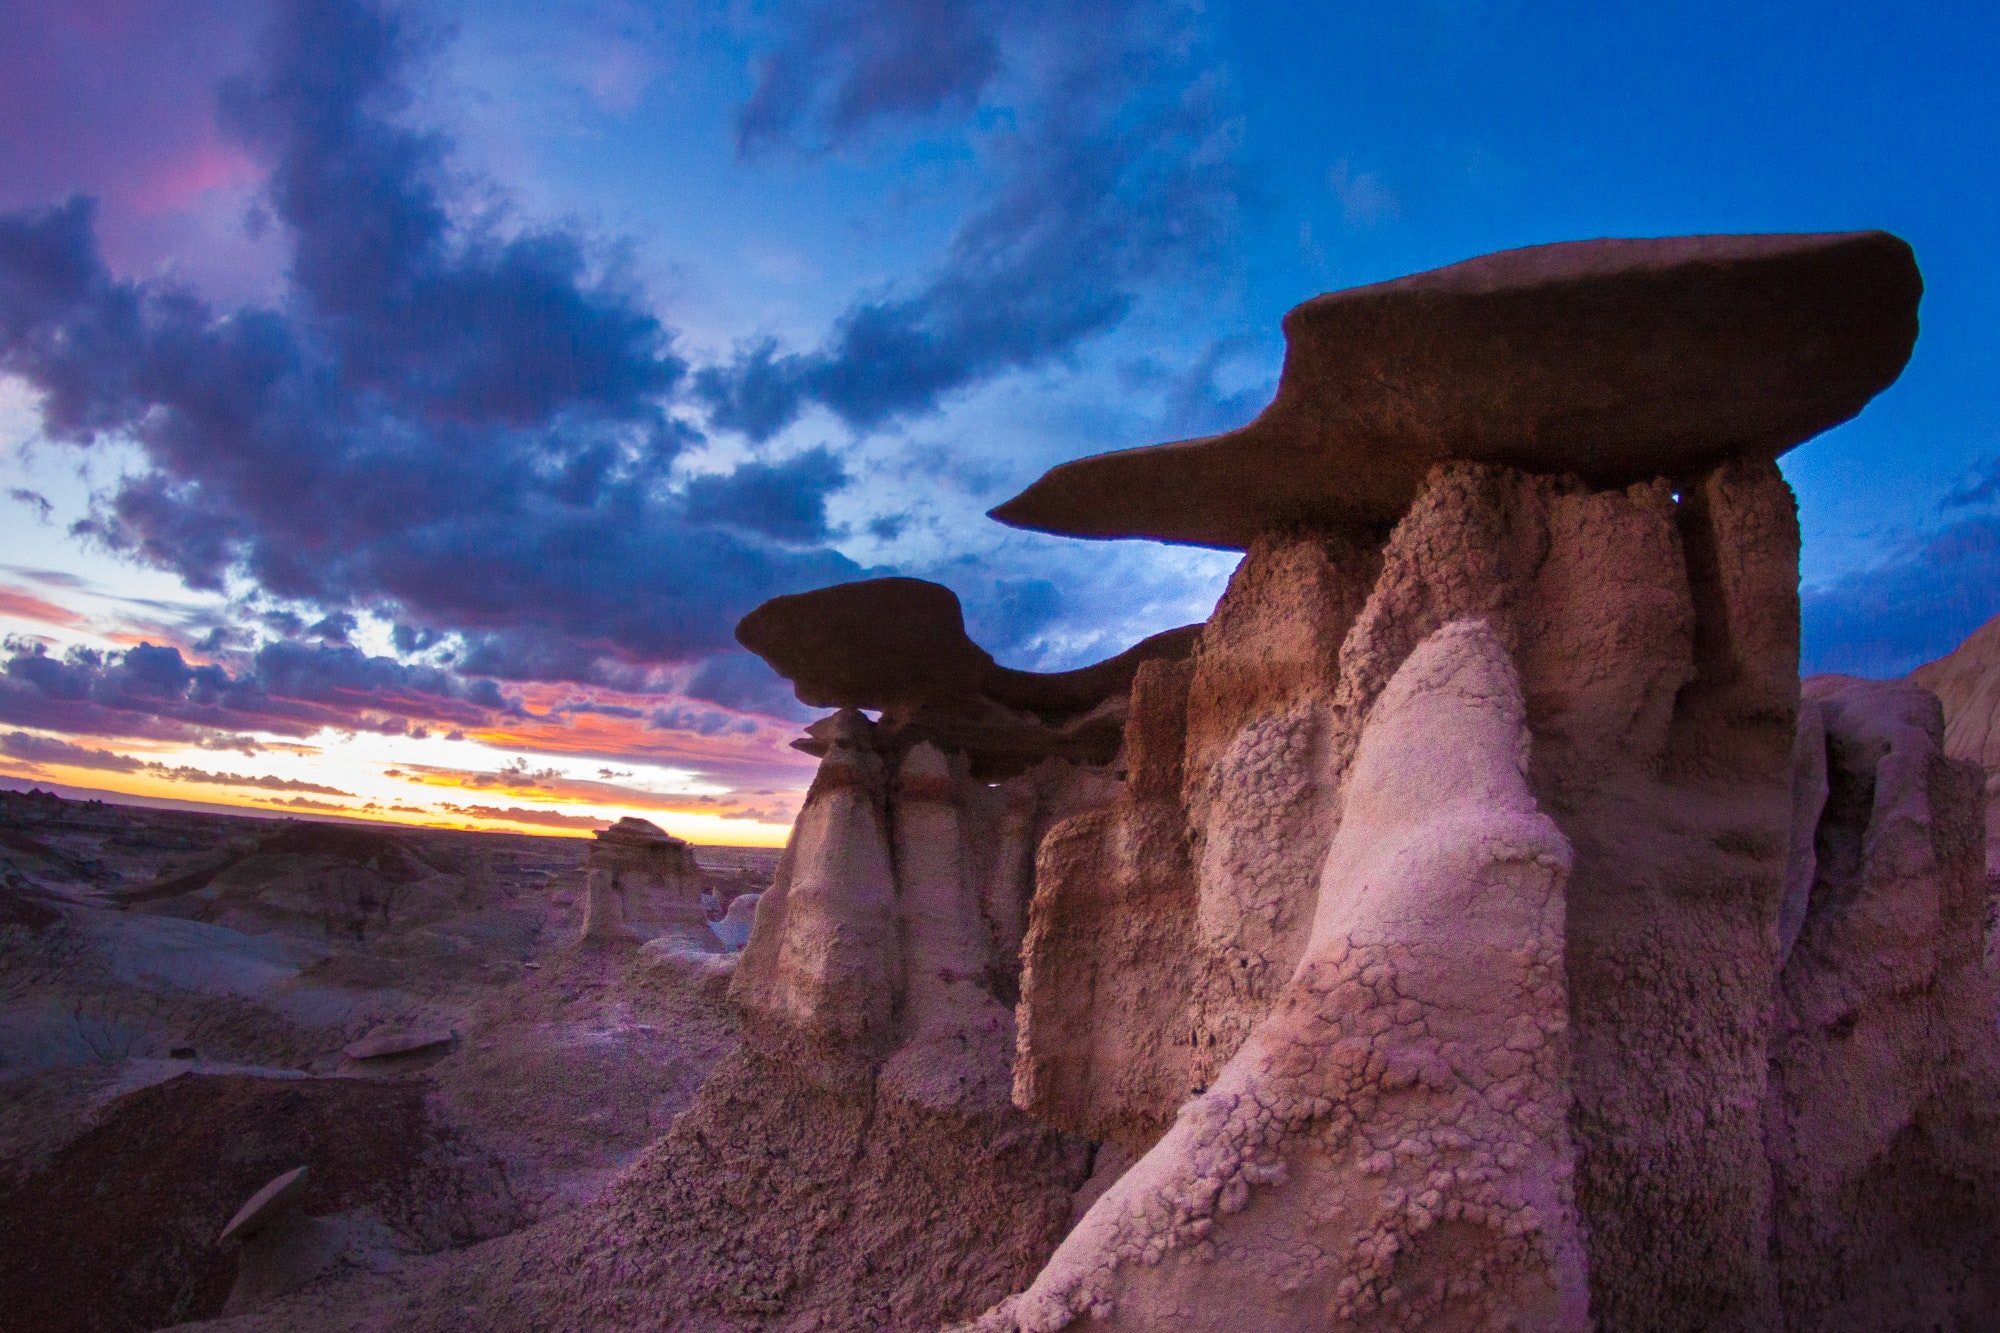
badlands, sky, rock, formation, terrain, canyon, cloud, landscape, geology, national park, mountain, escarpment, sand, tourism, cliff, horizon